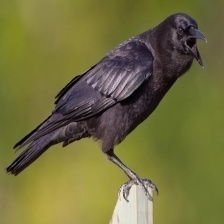
Species: CROW
Scientific name: CORVUS